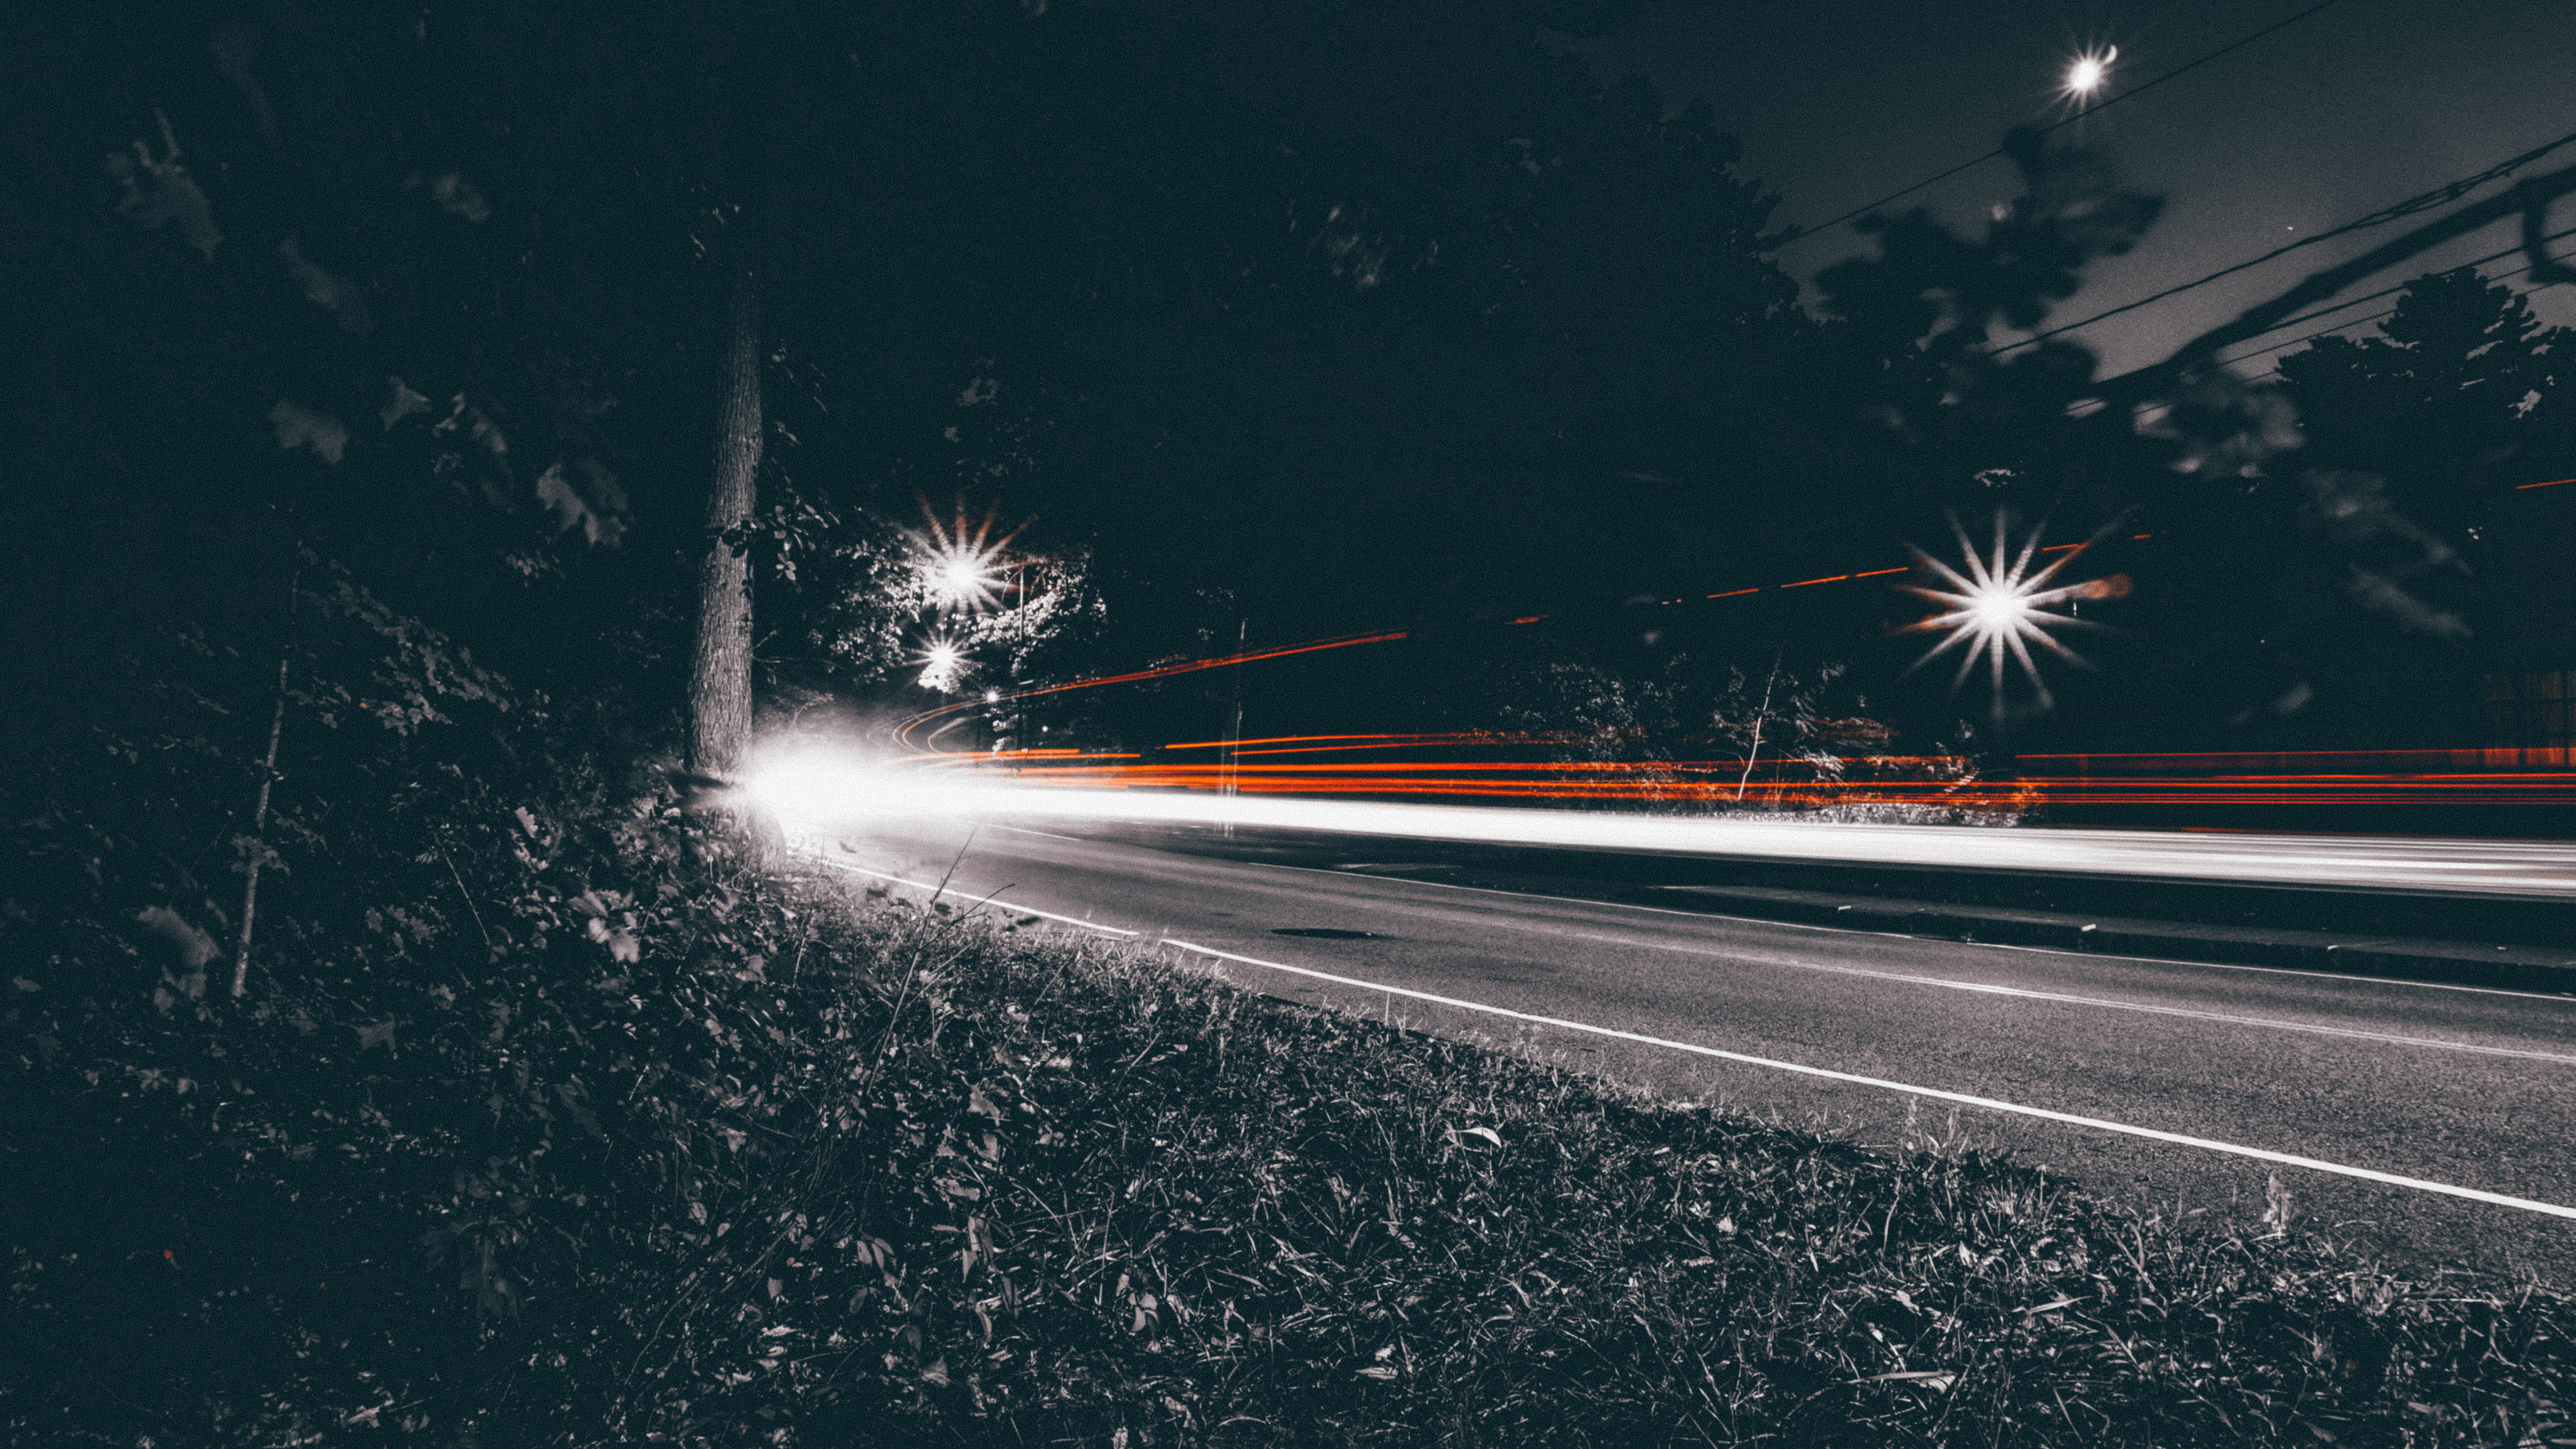
snow, light, sky, road, night, sunlight, atmosphere, dark, line, darkness, street light, lighting, long exposure, lights, screenshot, light streaks, atmosphere of earth, computer wallpaper